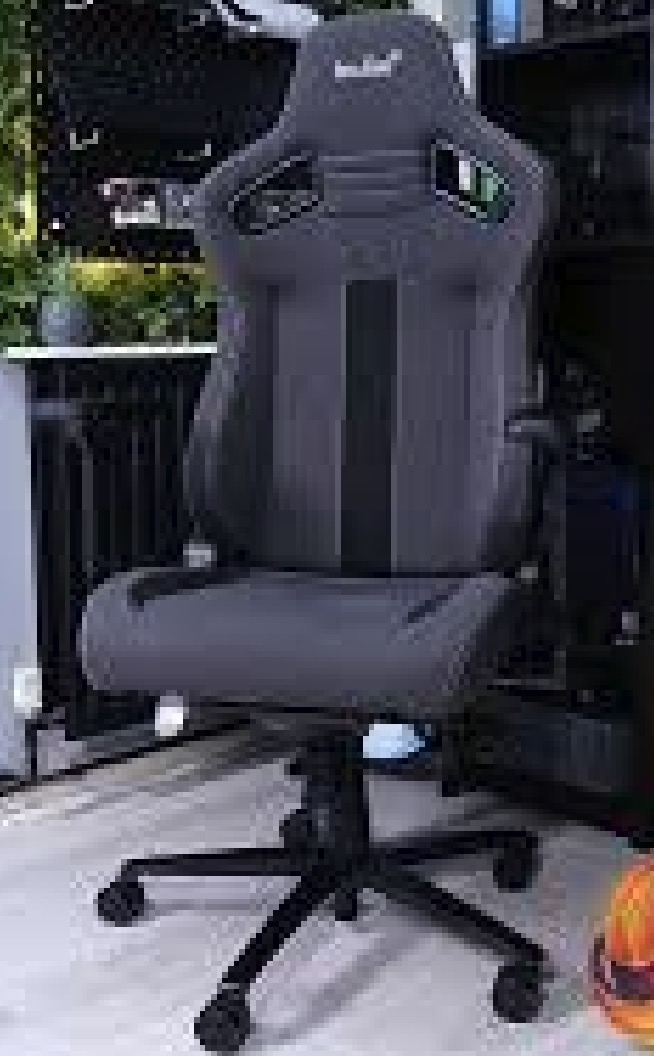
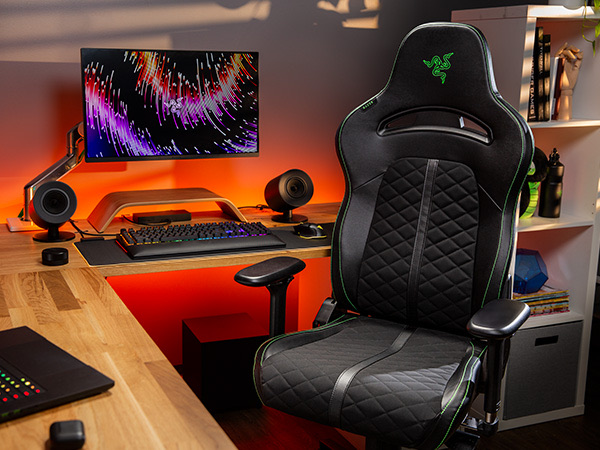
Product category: items_chair
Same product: no